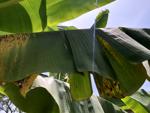
Label: segatoka